The Saint (Simon Templar)

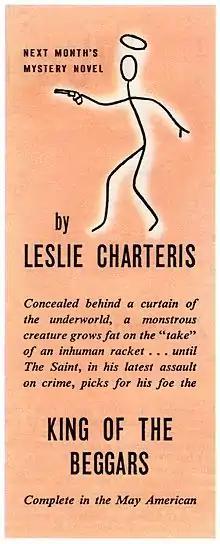
A novella published in "The American Magazine" in May 1947, "The King of the Beggars" was collected in "Call for the Saint" (1948)

The origins of the Saint can be found in early works by Charteris, some of which predated the first Saint novel, 1928's "Meet the Tiger", or were written after it but before Charteris committed to writing a Saint series. Burl Barer reveals that an obscure early work, "Daredevil", not only featured a heroic lead who shared "Saintly" traits (down to driving the same make of car) but also shared his adventures with Inspector Claud Eustace Teal—a character later a regular in Saint books. Barer writes that several early Saint stories were rewritten from non-Saint stories, including the novel "She Was a Lady", which appeared in magazine form featuring a different lead character.